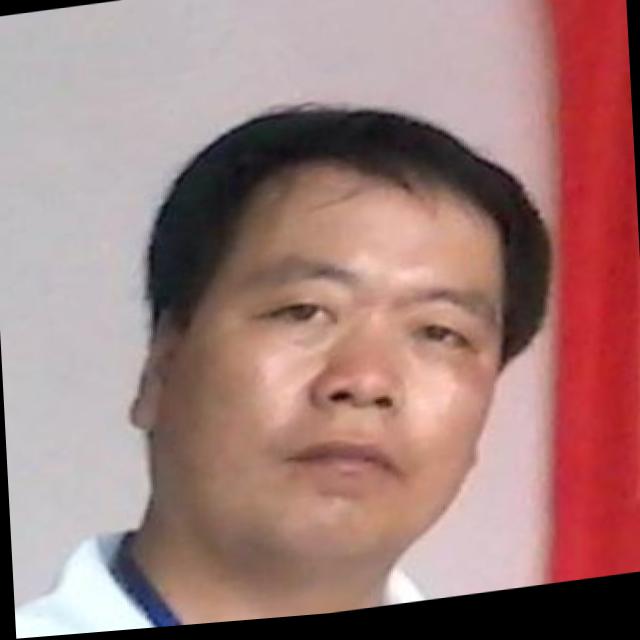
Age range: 45-64